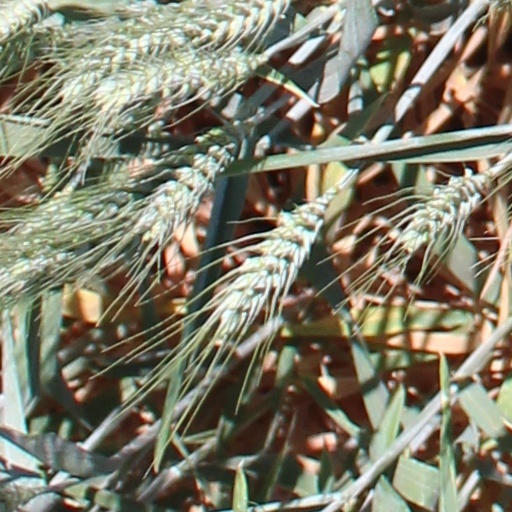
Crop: wheat